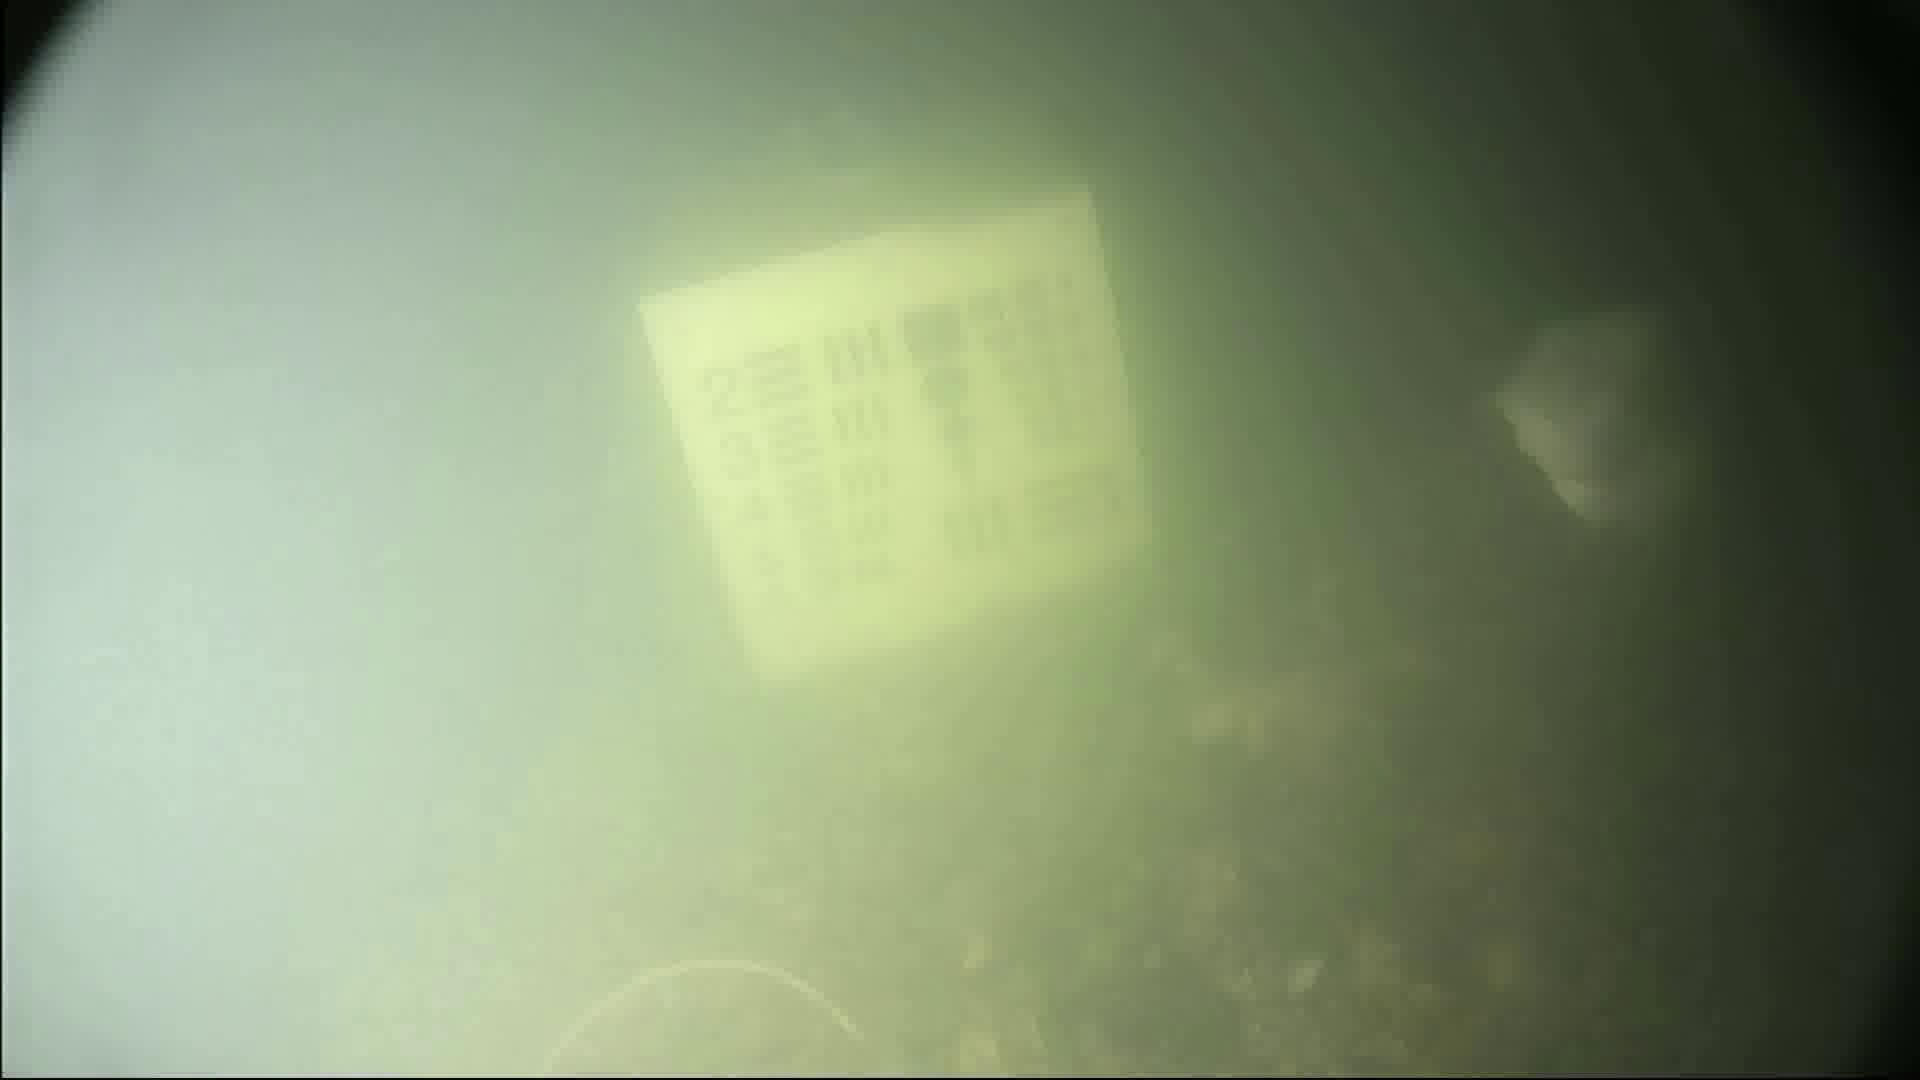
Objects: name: fish